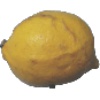
Label: Lemon 1